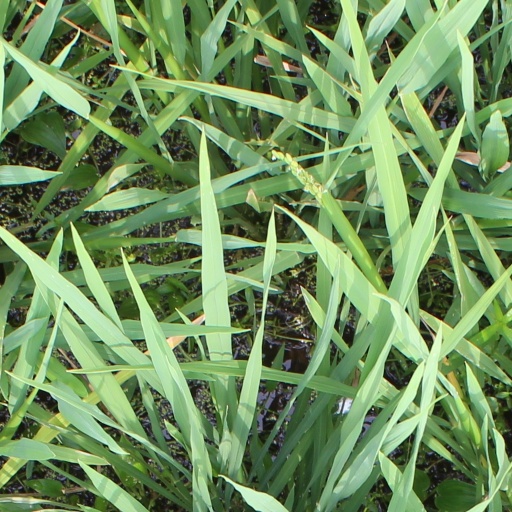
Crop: rice